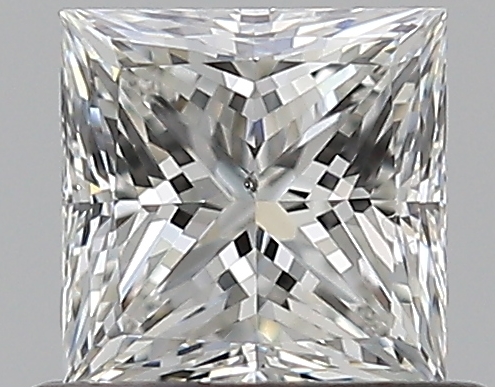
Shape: princess
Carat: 0.59
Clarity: SI1
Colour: G
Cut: EX
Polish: VG
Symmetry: EX
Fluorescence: F
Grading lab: GIA
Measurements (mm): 4.57 x 4.55 x 3.35